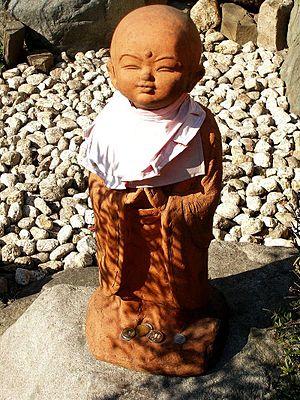
Statue du Bodhisattva Jizo avec un bavoir autour du cou et des offrandes de petites piécettes à ses pieds.
Kshitigarbha, est l'un des huit grands bodhisattvas.